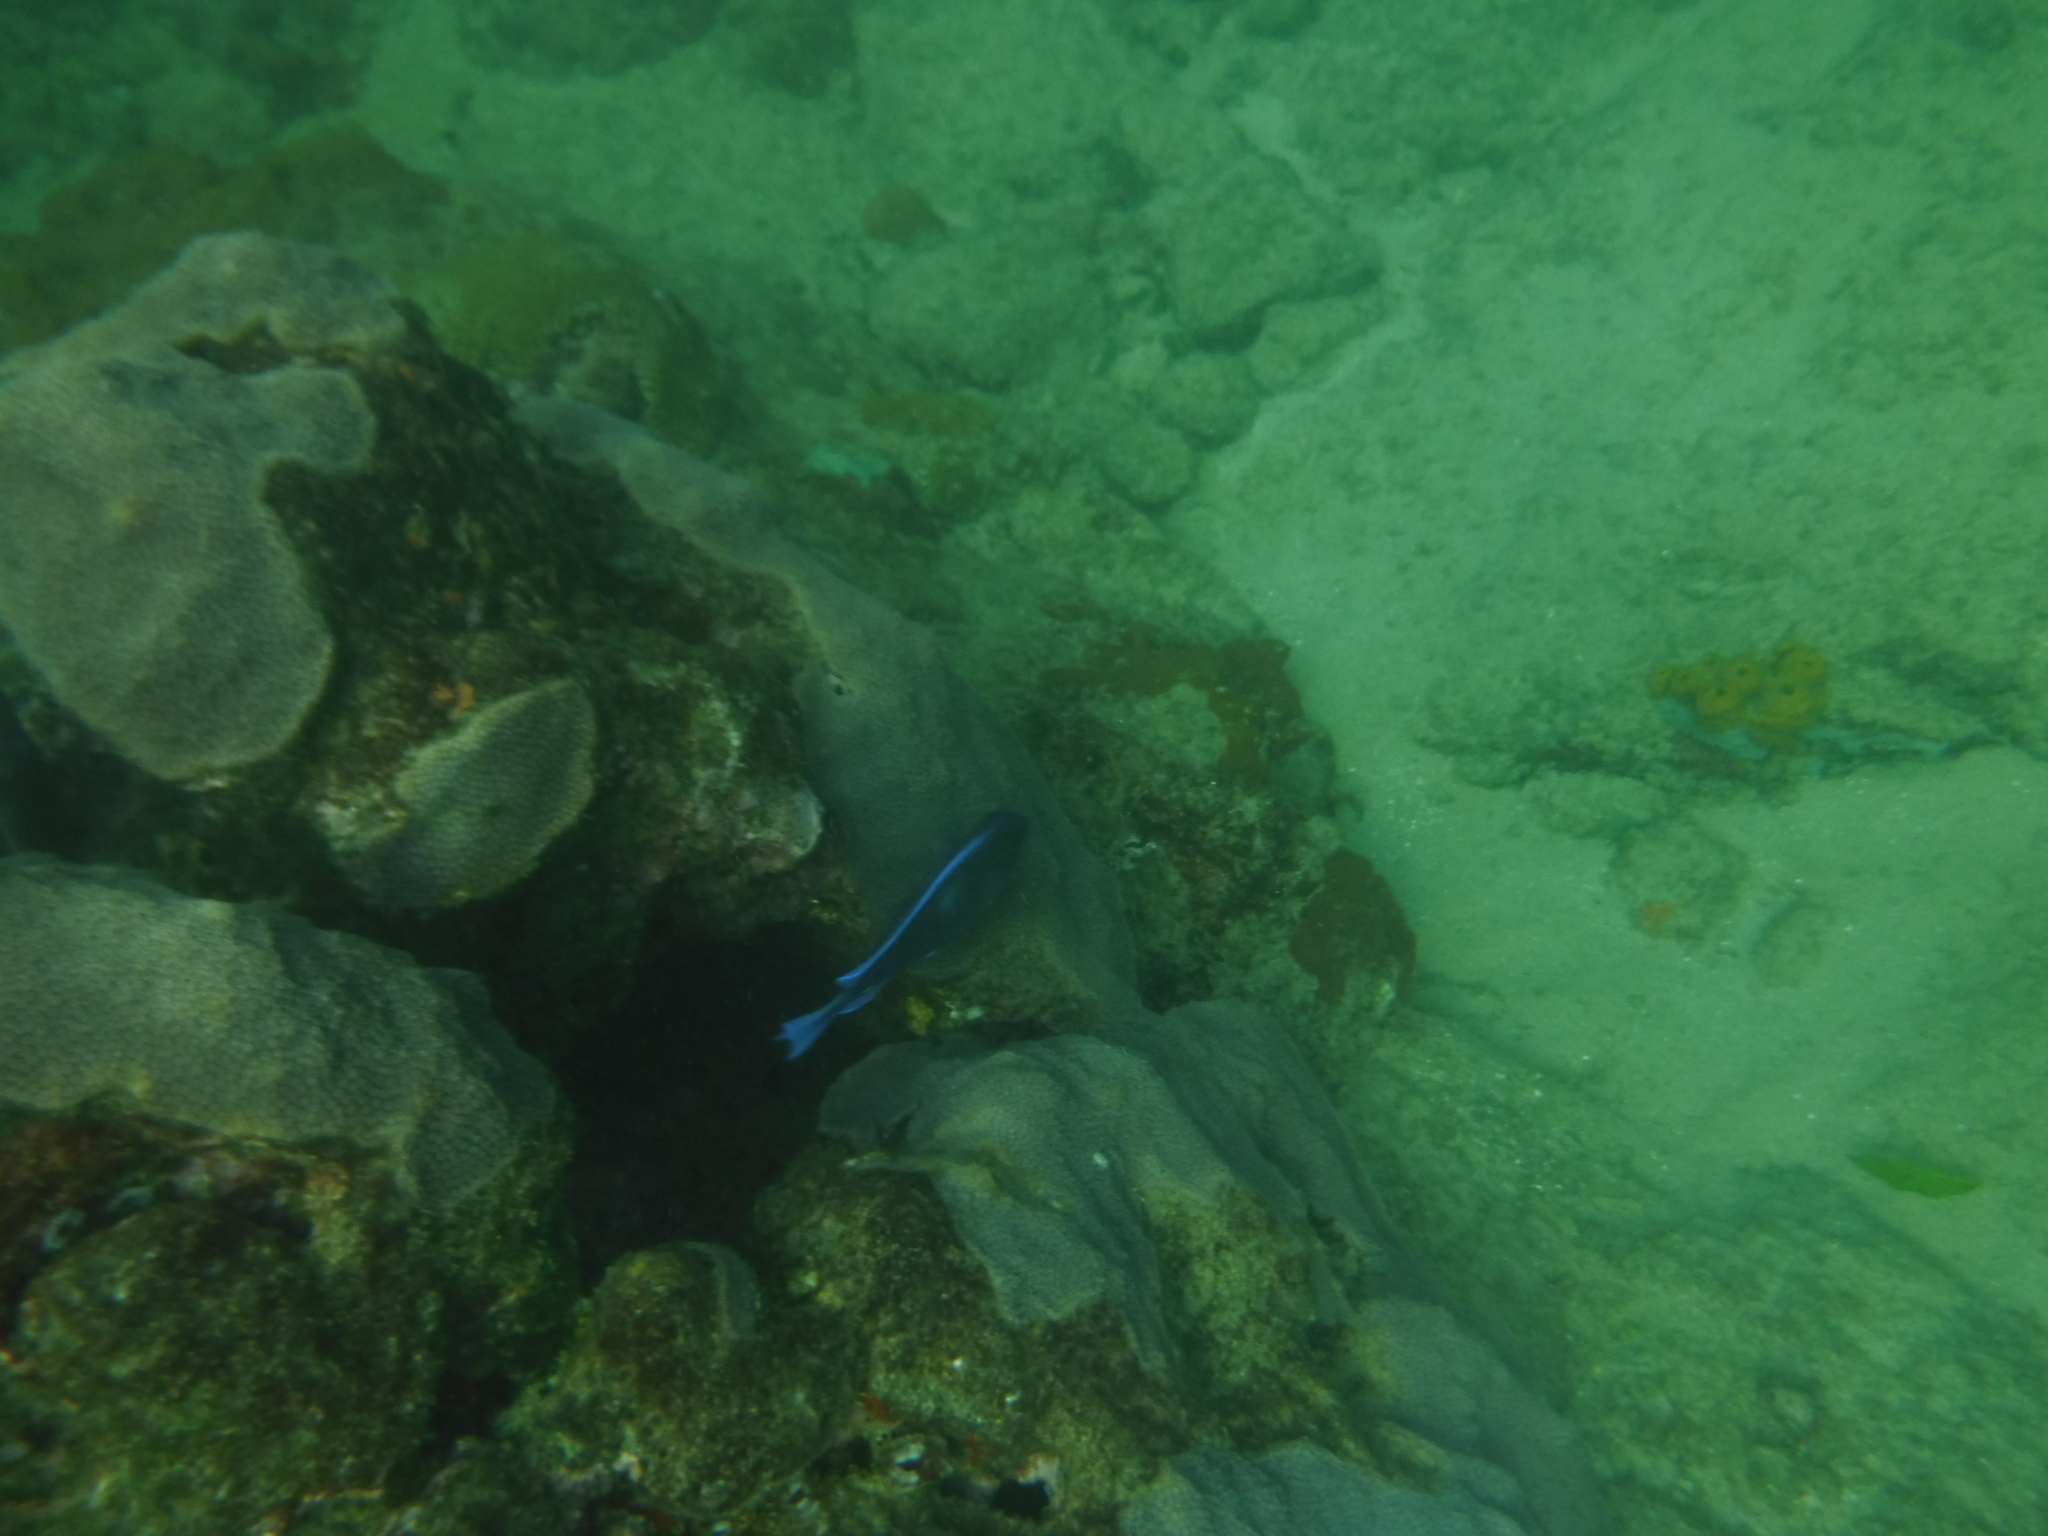
Acanthurus coeruleus (Atlantic Blue Tang)